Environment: real
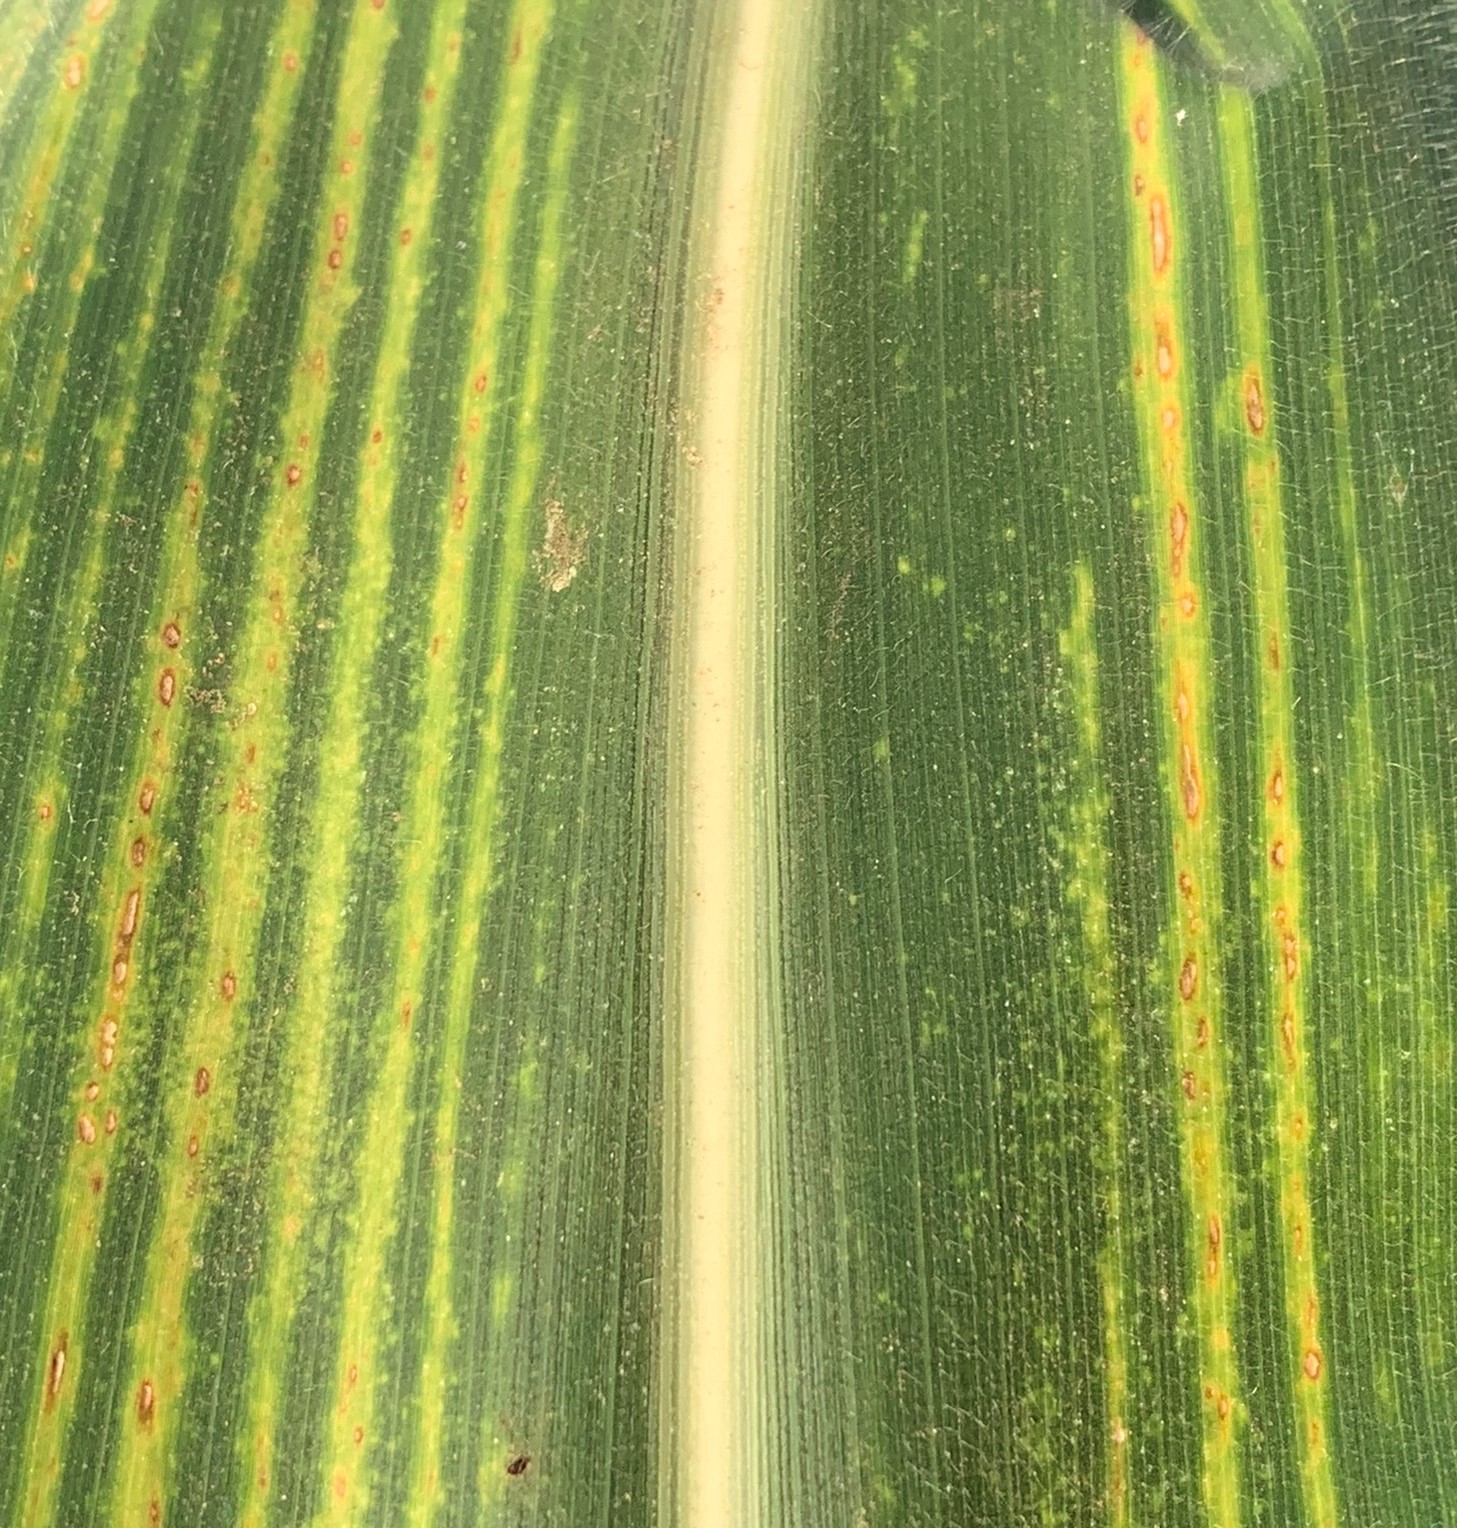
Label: lethal_necrosis